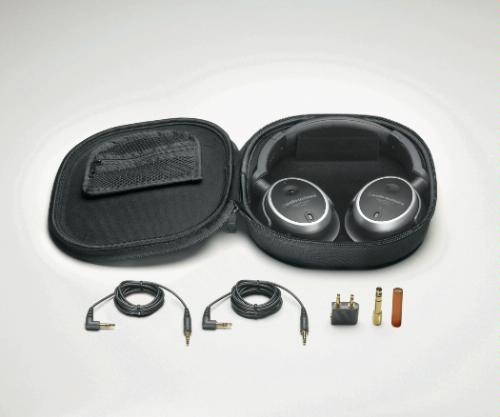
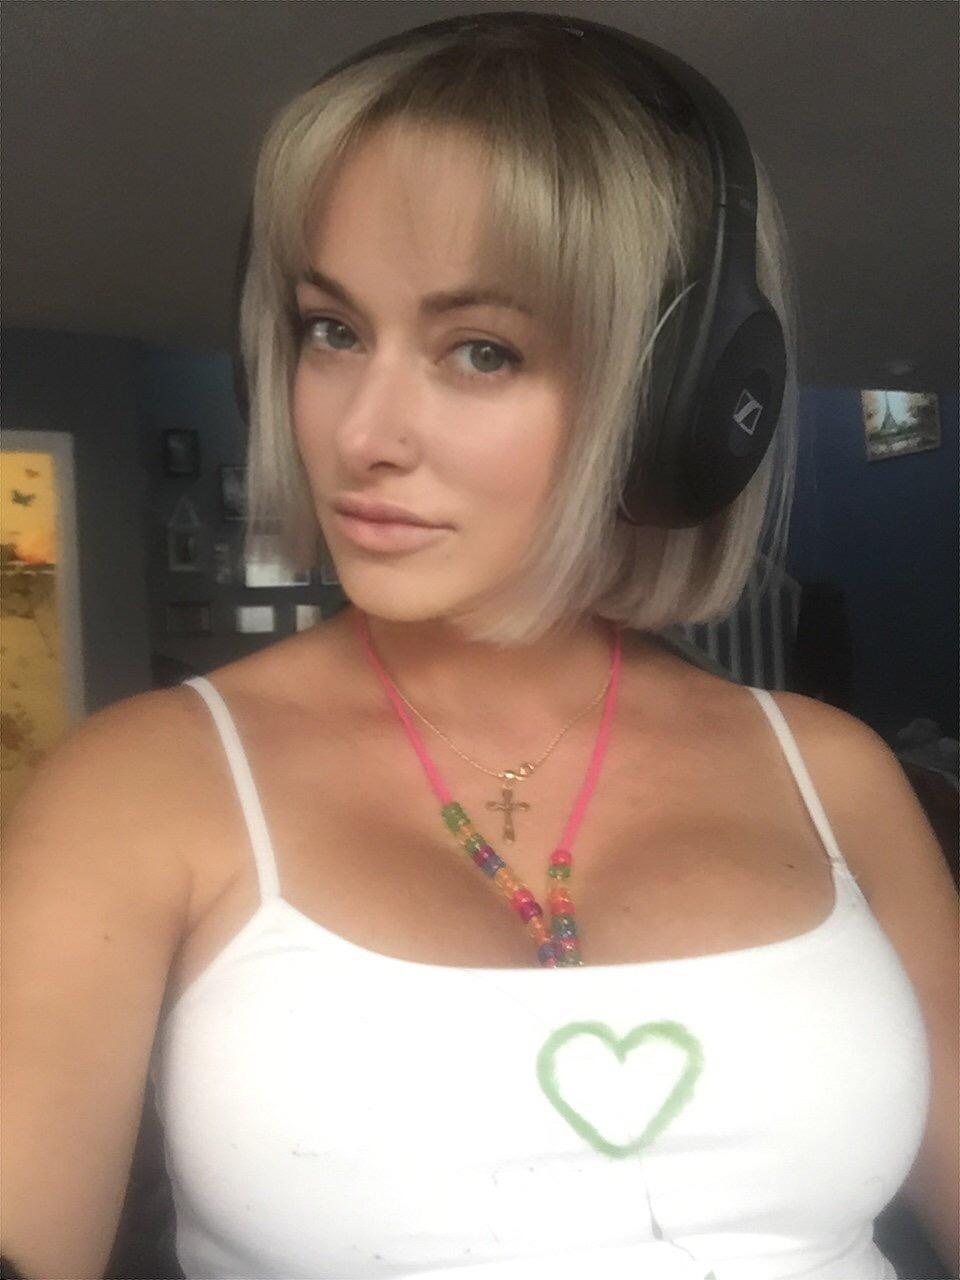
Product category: headphones
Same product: no